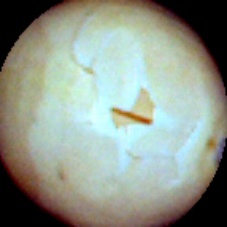
Label: Skin-damaged